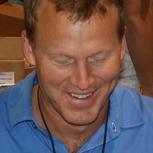
Age: 43